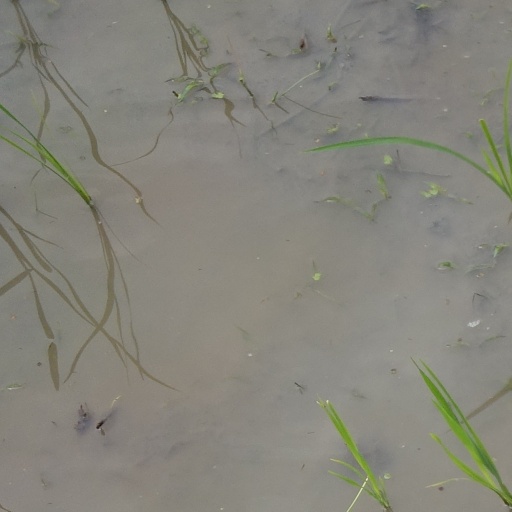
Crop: rice